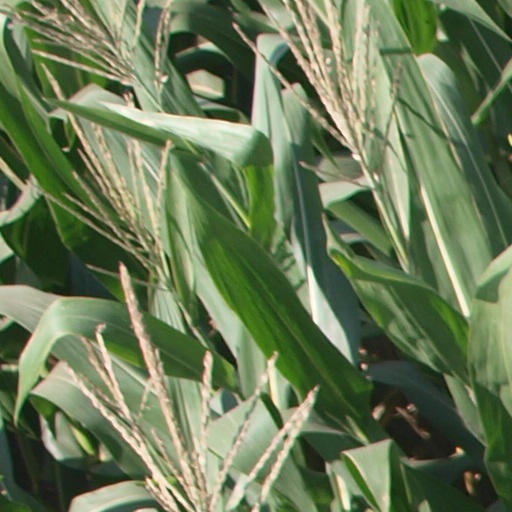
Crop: maize; corn